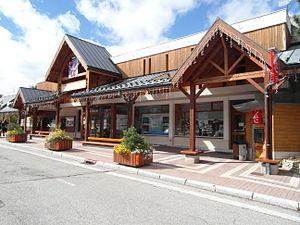
office de tourisme de Villard-de-Lans
Villard-de-Lans [vilaʁ.də.lɑ̃] est une commune française située, géographiquement dans le massif du Vercors, administrativement dans le département de l'Isère, en région Auvergne-Rhône-Alpes et, autrefois rattachée à l'ancienne province du Dauphiné.